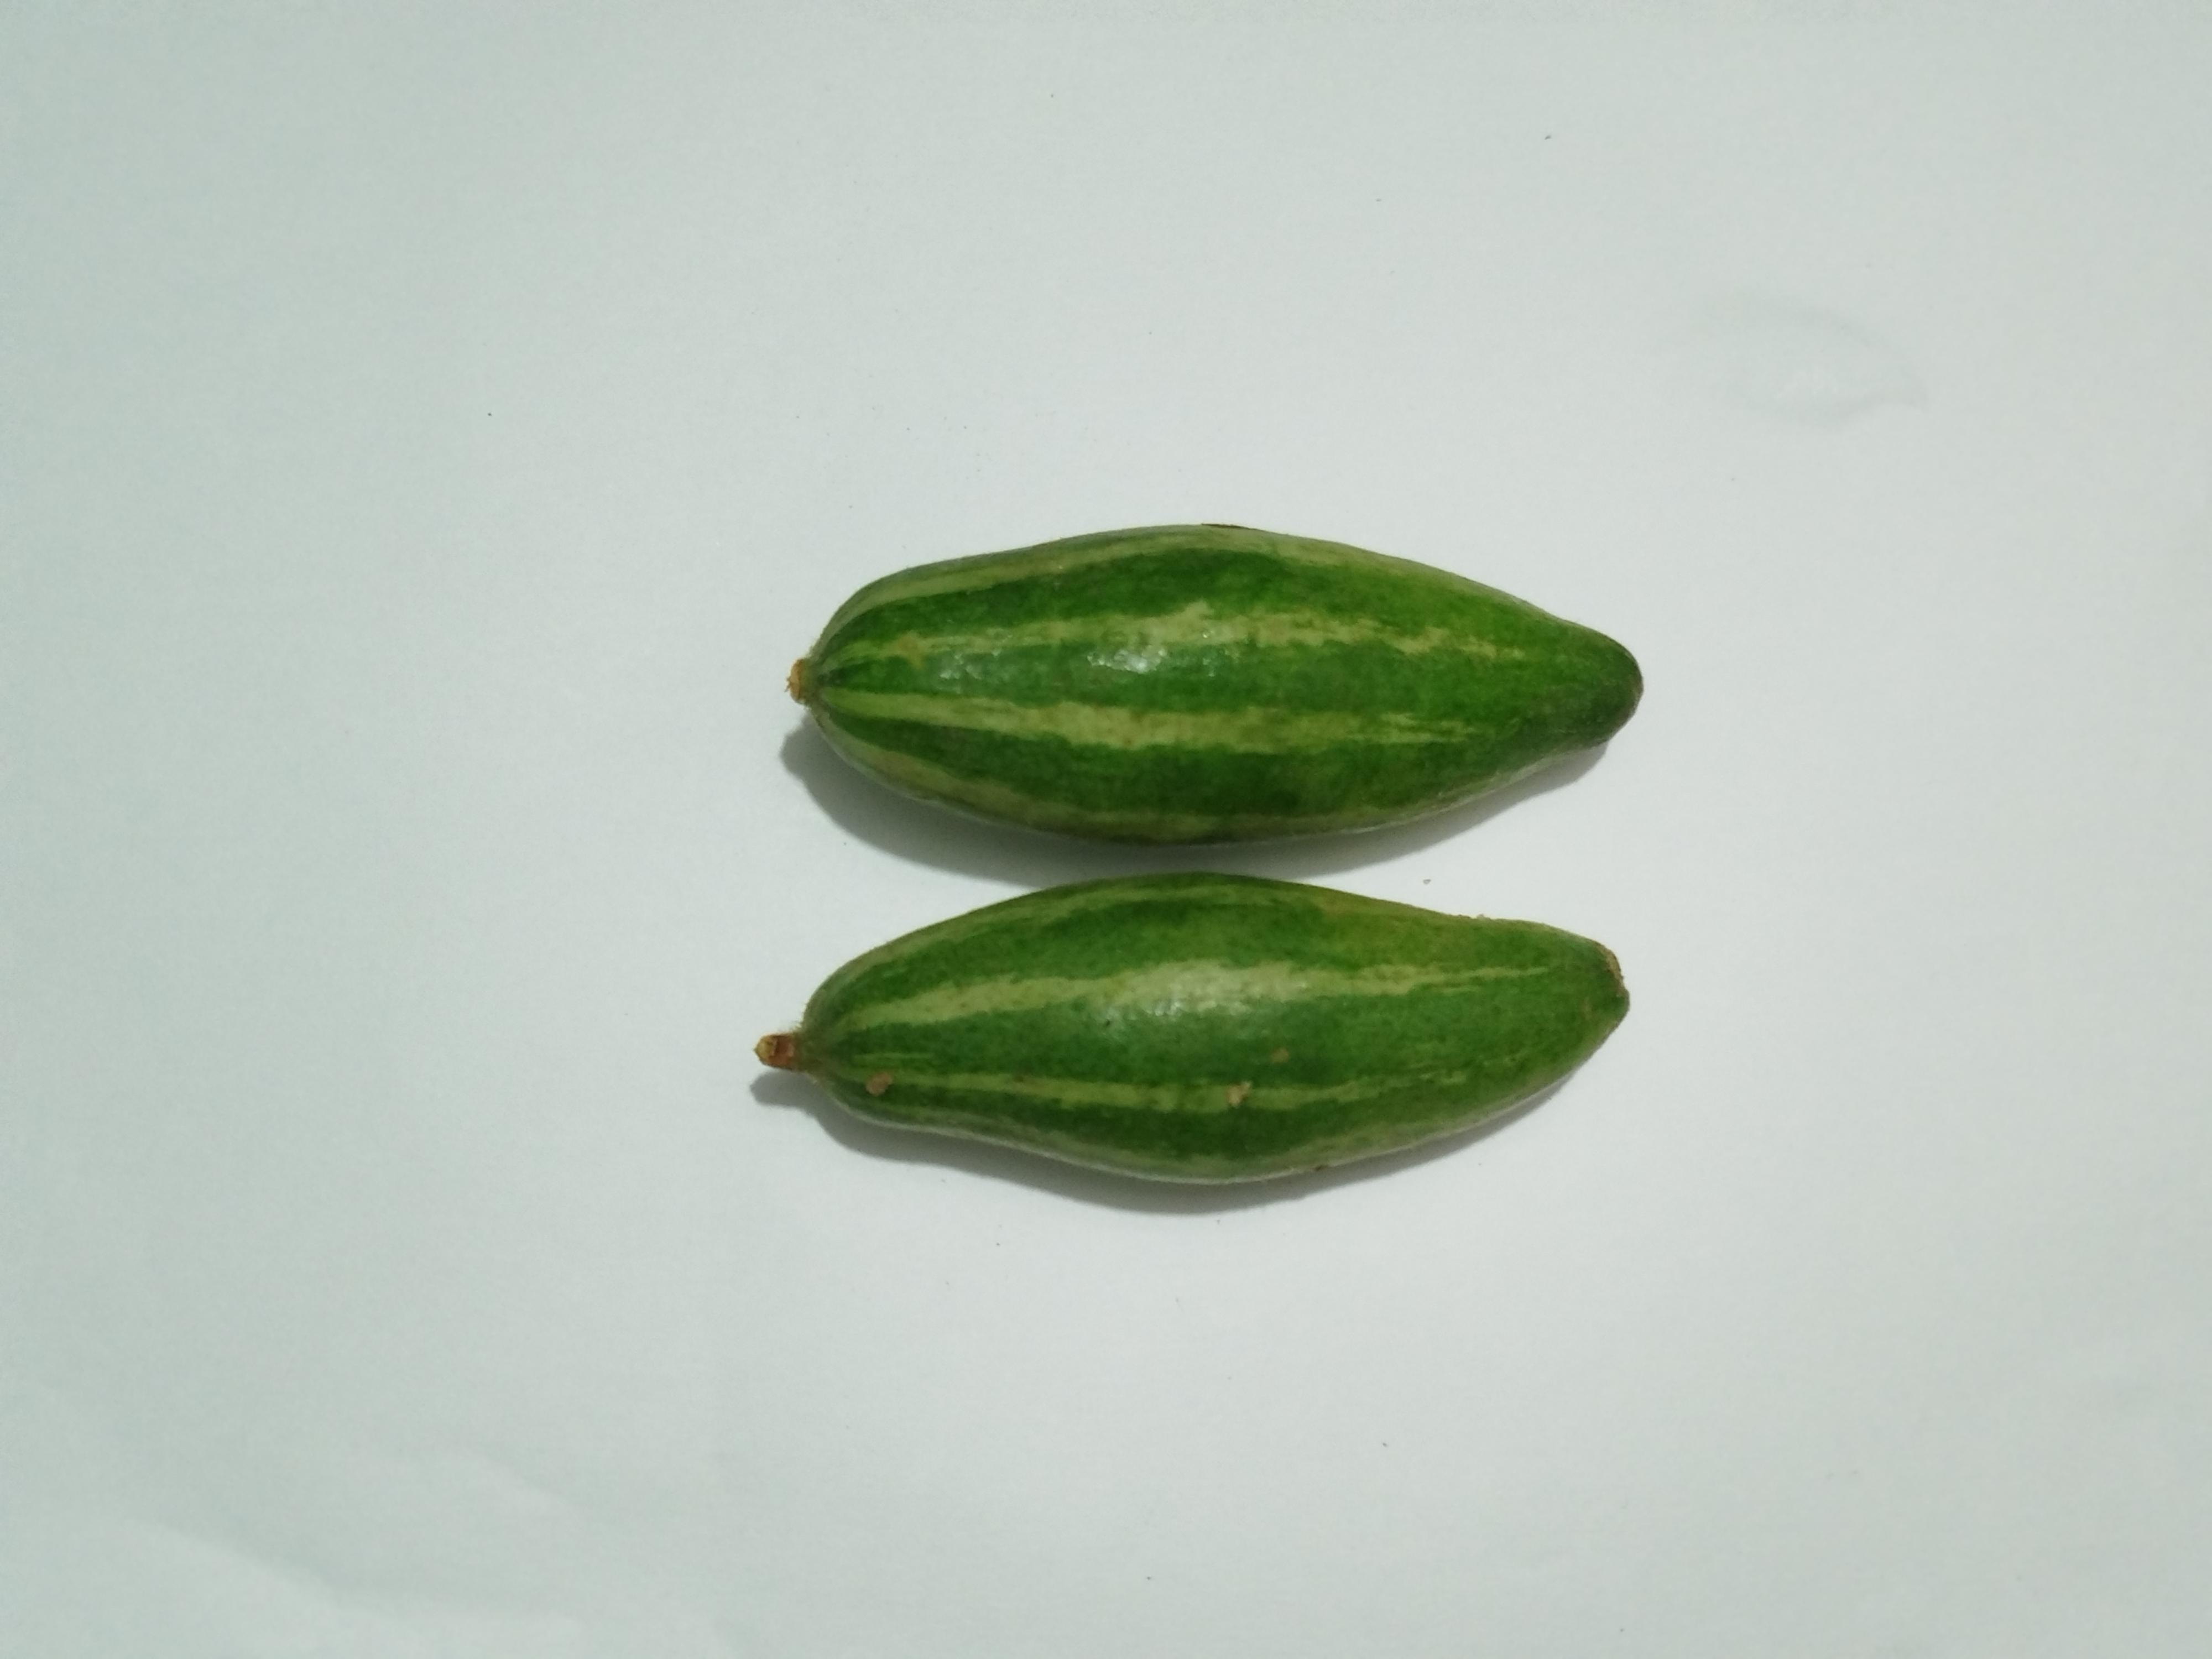
Label: Pointed gourd